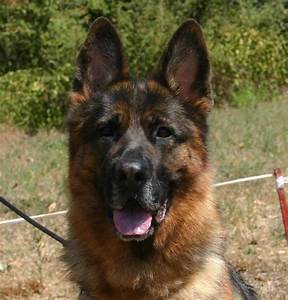
Label: dog